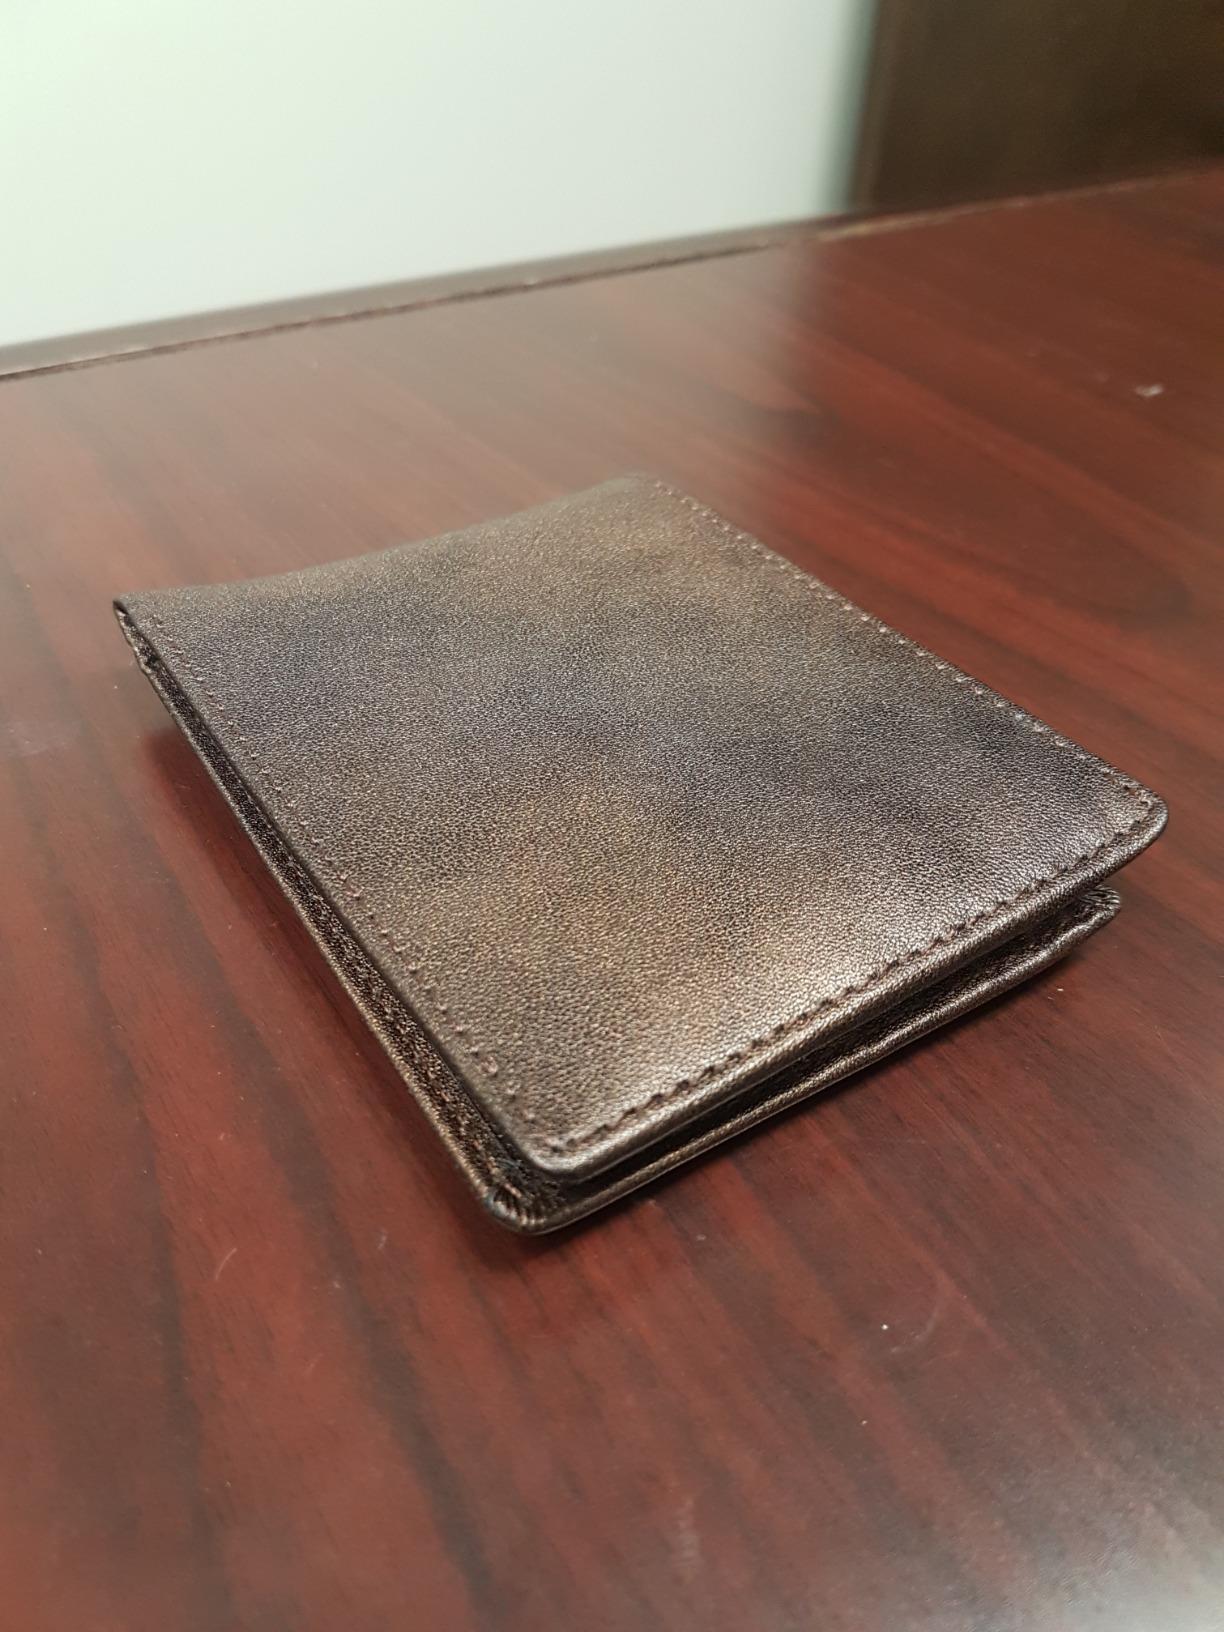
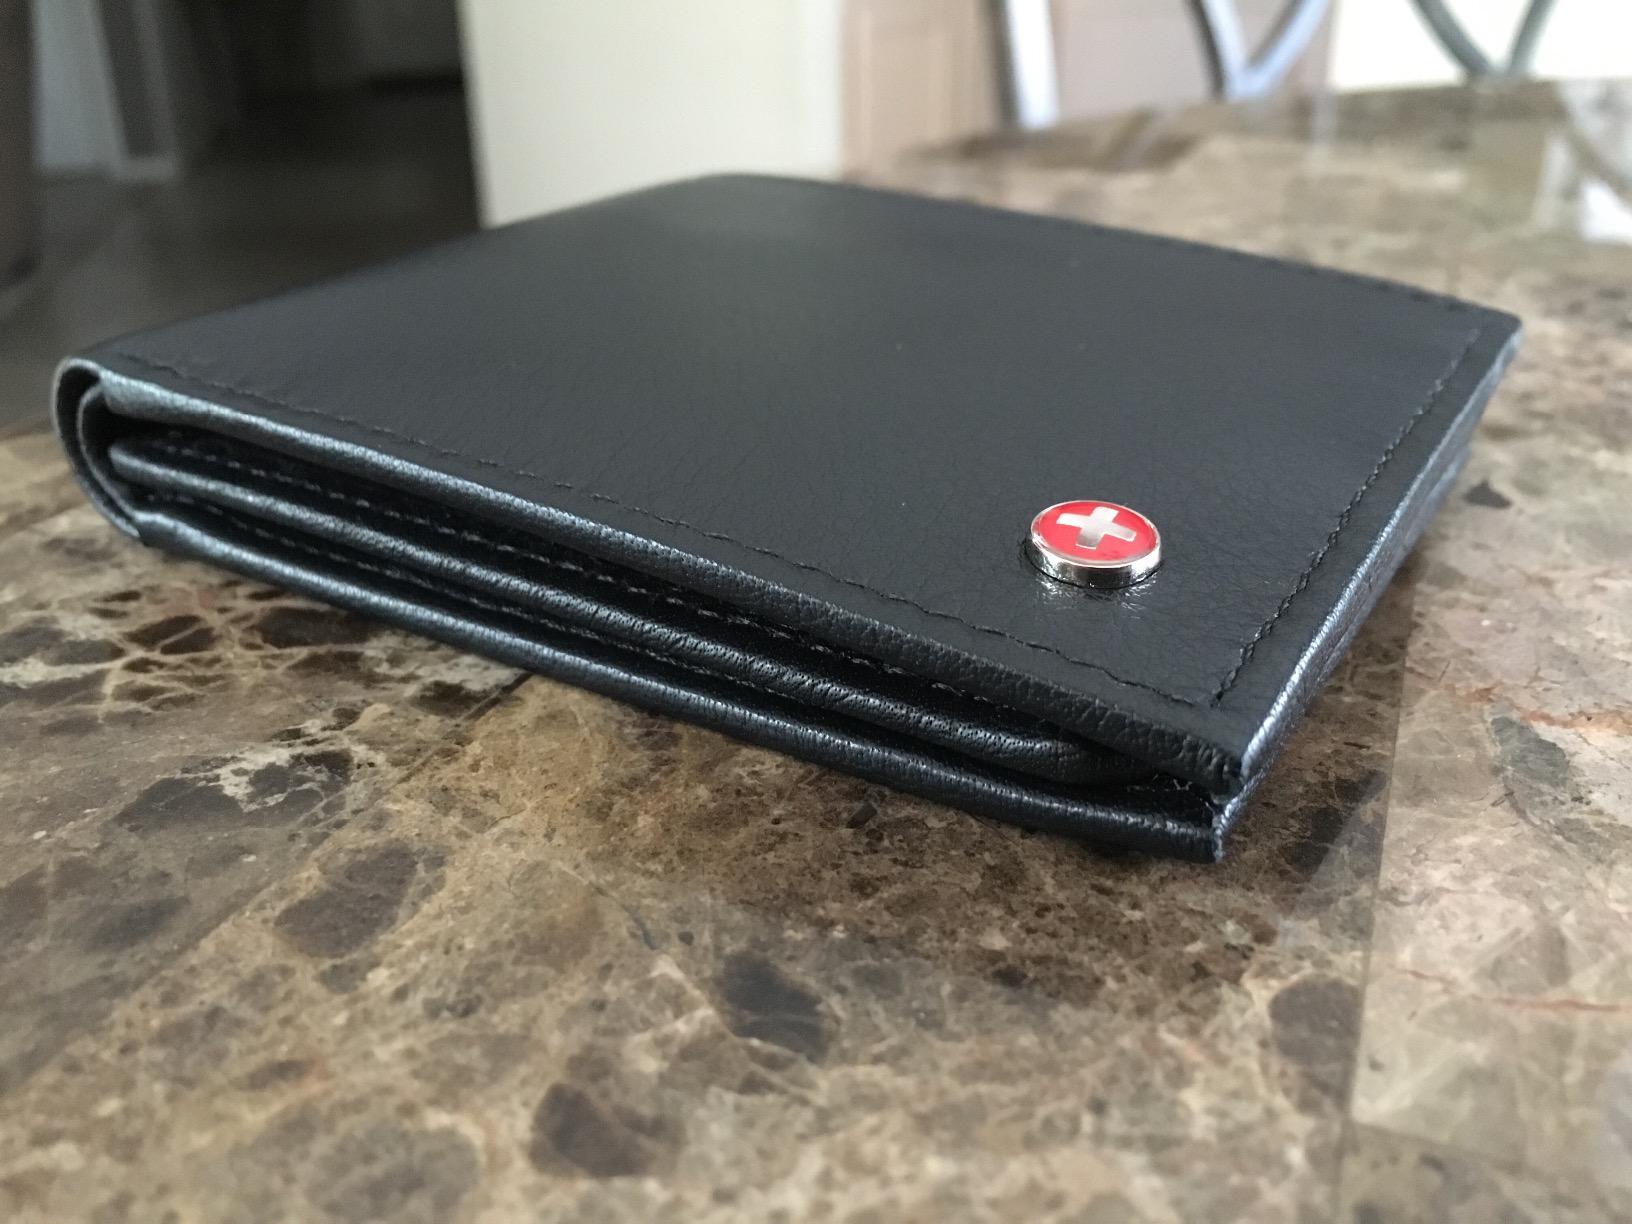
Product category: accessories_wallet
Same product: no